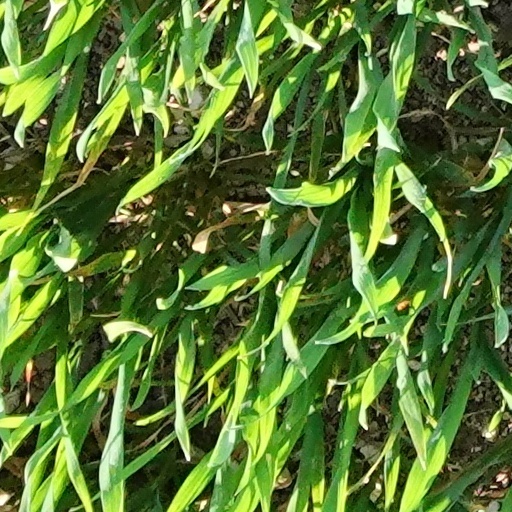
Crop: wheat